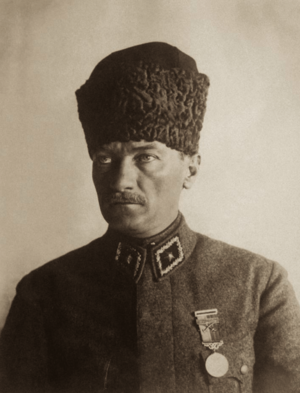
Calpack, kalpak ou qalpaq est une casquette à haute couronne portée par les hommes en Turquie, en Ukraine, dans les Balkans et dans toute l'Asie centrale et le Caucase.
Les témoins du Génocide arménien donnent des informations et détails pour comprendre le massacre perpétré par l'Empire ottoman, au début du XXᵉ siècle. La plupart des témoins sont des journalistes, diplomates, soldats, médecins, écrivains ou missionnaires.
Ceci est la liste des présidents de la Grande Assemblée nationale de Turquie depuis sa fondation le 23 avril 1920.